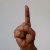
The image shows a hand gesture representing the letter 'D' in Indian Sign Language.